Frank A. Flower

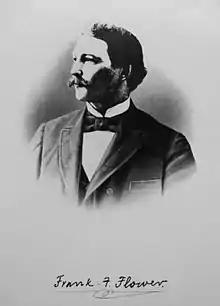
Frank A. Flower

Frank Abial Flower (1854–1910) was an editor at various newspapers, an author, and government official. He wrote many history books, several related to Wisconsin and leading Republicans of his era.